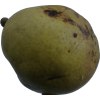
Label: pear